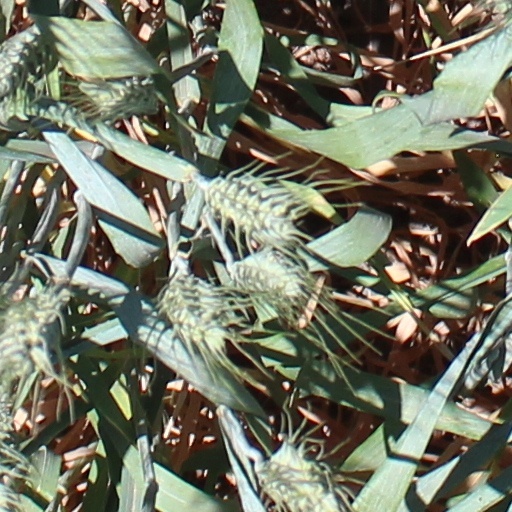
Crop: wheat